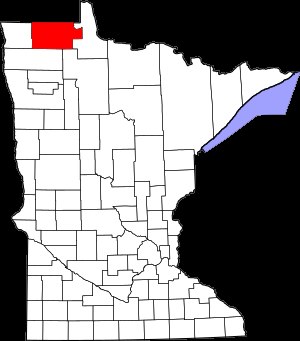
Roseau County
Roseau Countys placering i Minnesota
Roseau County er et county i den nordvestlige del af den amerikanske delstat Minnesota med grænser til Lake of the Woods County i øst, Beltrami County i sydøst, Marshall County i syd og mod Kittson County i vest. Mod nord er der grænse til Canada.